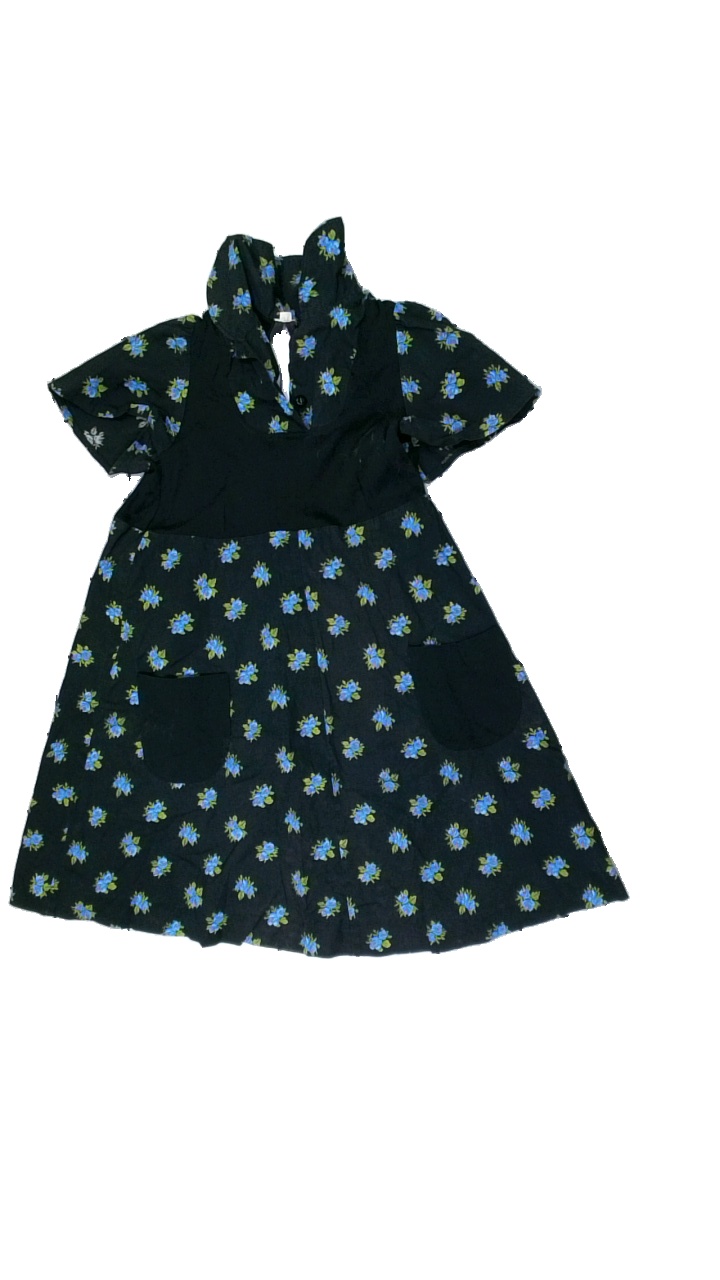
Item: Top (Ladies)
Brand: Missing
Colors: Black, Blue, Green, Multicolor
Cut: Regular
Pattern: Floral print
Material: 51% Cotton 49% Viscose
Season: All
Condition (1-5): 5
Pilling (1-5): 5
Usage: Reuse
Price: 50-100